Patti Dahlstrom

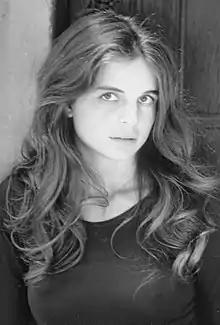

Patti Dahlstrom is a singer, songwriter, and teacher. She recorded four albums in the 1970s and co-wrote the Helen Reddy hit "Emotion".